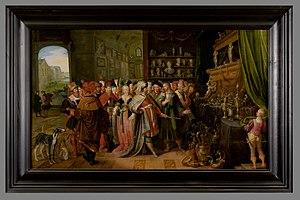
Solon, né à Athènes vers 640 av. J.-C. et mort sur l'île de Chypre vers 558 av. J.-C., est un homme d'État, législateur et poète athénien.
Crésus ou Croesus, en grec ancien Κροῖσος, dernier souverain de la dynastie des Mermnades est un roi de Lydie vaincu par Cyrus le Grand. Durant son règne, qui s’étend d'environ 561 à 547 ou 546 av. J.-C, il conquiert la Pamphylie, la Mysie et la Phrygie jusqu'à l'Halys mais ne parvient pas à s'implanter plus à l'Est de son royaume.